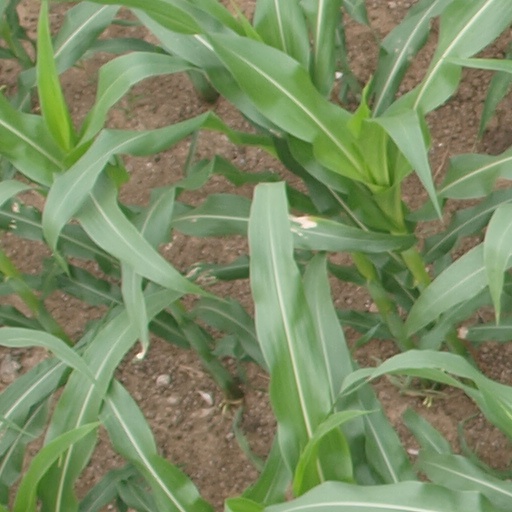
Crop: maize; corn